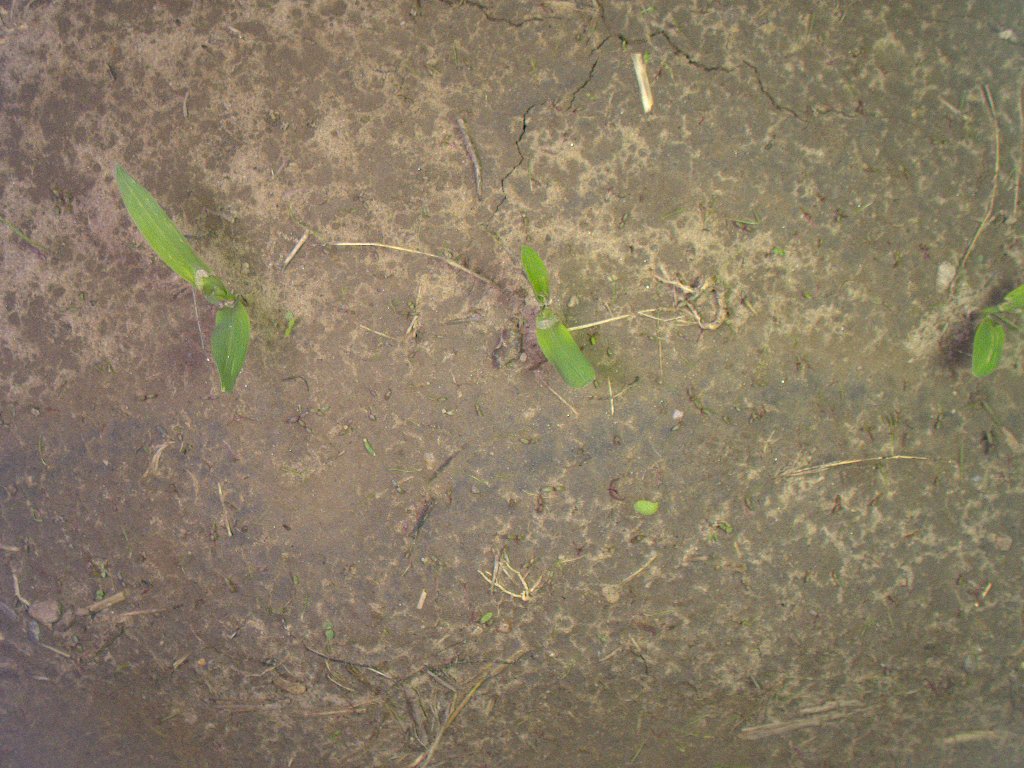
Crop: maize
Objects: maize, maize, maize, stem_maize, stem_maize, stem_maize